University of Texas at Austin

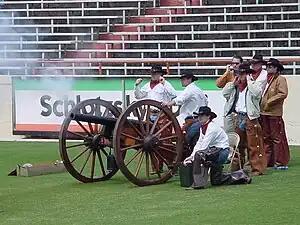
The Texas Cowboys fire Smokey the Cannon during a football game.

UT Austin is classified among "R1: Doctoral Universities – Very high research activity." For the 2014–2015 cycle, the university was awarded over $580 million in sponsored projects, and has earned more than 300 patents since 2003. The University of Texas at Austin houses the Office of Technology Commercialization, a technology transfer center which serves as the bridge between laboratory research and commercial development. In 2009, the university created nine new start-up companies to commercialize technology developed at the university and has created 46 start-ups in the past seven years. License agreements generated $10.9 million in revenue for the university in 2009. In January 2020, the University of Texas Austin's Texas Innovation Center was established to provide support for startups.